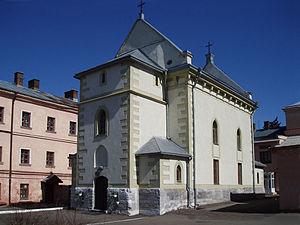
Les monastères d'Ukraine dépendent principalement des cinq églises qui coexistent en Ukraine :